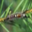
Label: caterpillar